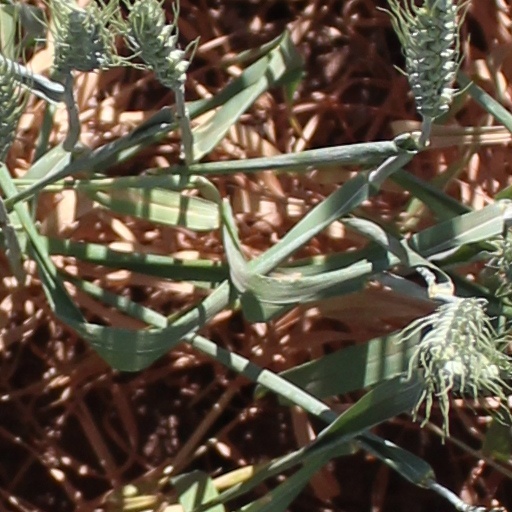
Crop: wheat